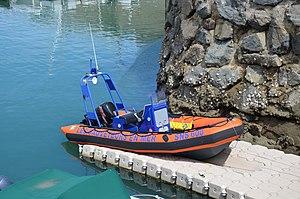
Bateau pneumatique de la Société nationale de sauvetage en mer (SNSM) au port de L'Herbaudière sur l'île de Noirmoutier.
La Société nationale de sauvetage en mer est une association française, reconnue d'utilité publique. Elle a pour vocation de secourir bénévolement et gratuitement les vies humaines en danger, en mer.